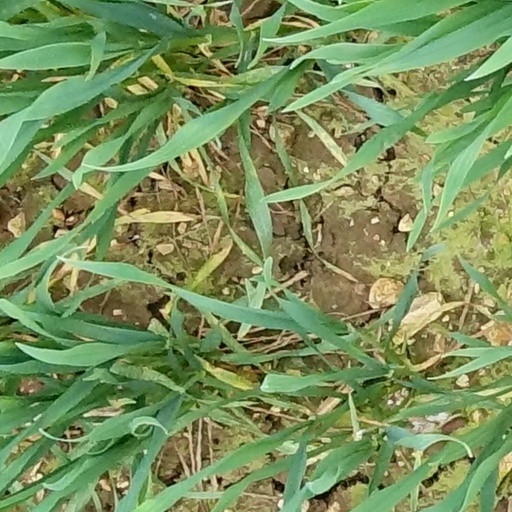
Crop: wheat